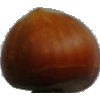
Label: nut_forest